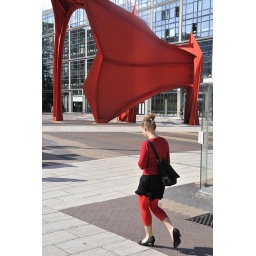
The girl in red